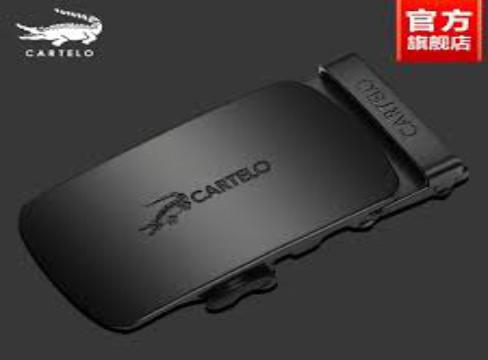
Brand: cartelo
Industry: Clothes